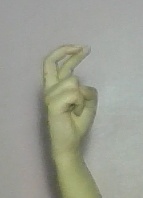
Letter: zay